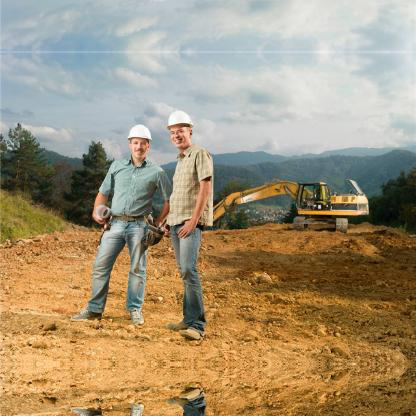
Objects in the image:
label: helmet
label: helmet